Foss (cat)

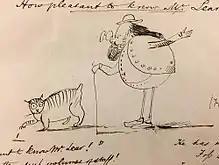
Foss and Lear depicted in an 1879 letter to Archdeacon William Bevan

Foss is said to have been adopted by Edward Lear whilst a kitten in 1873, though Lear later claimed he was older. His full name was the Greek word Aderphos (a variant of Adelphos, "brother"), but he was generally known by the shortened form of "Foss" or, particularly by Lear, "Old Foss". Foss was a tabby cat described as "unattractive." His tail was cut short by Lear's servants to try to prevent him from wandering. No photographs survive of the cat, as he jumped out of Lear's arms on the only occasion when one was to be taken.